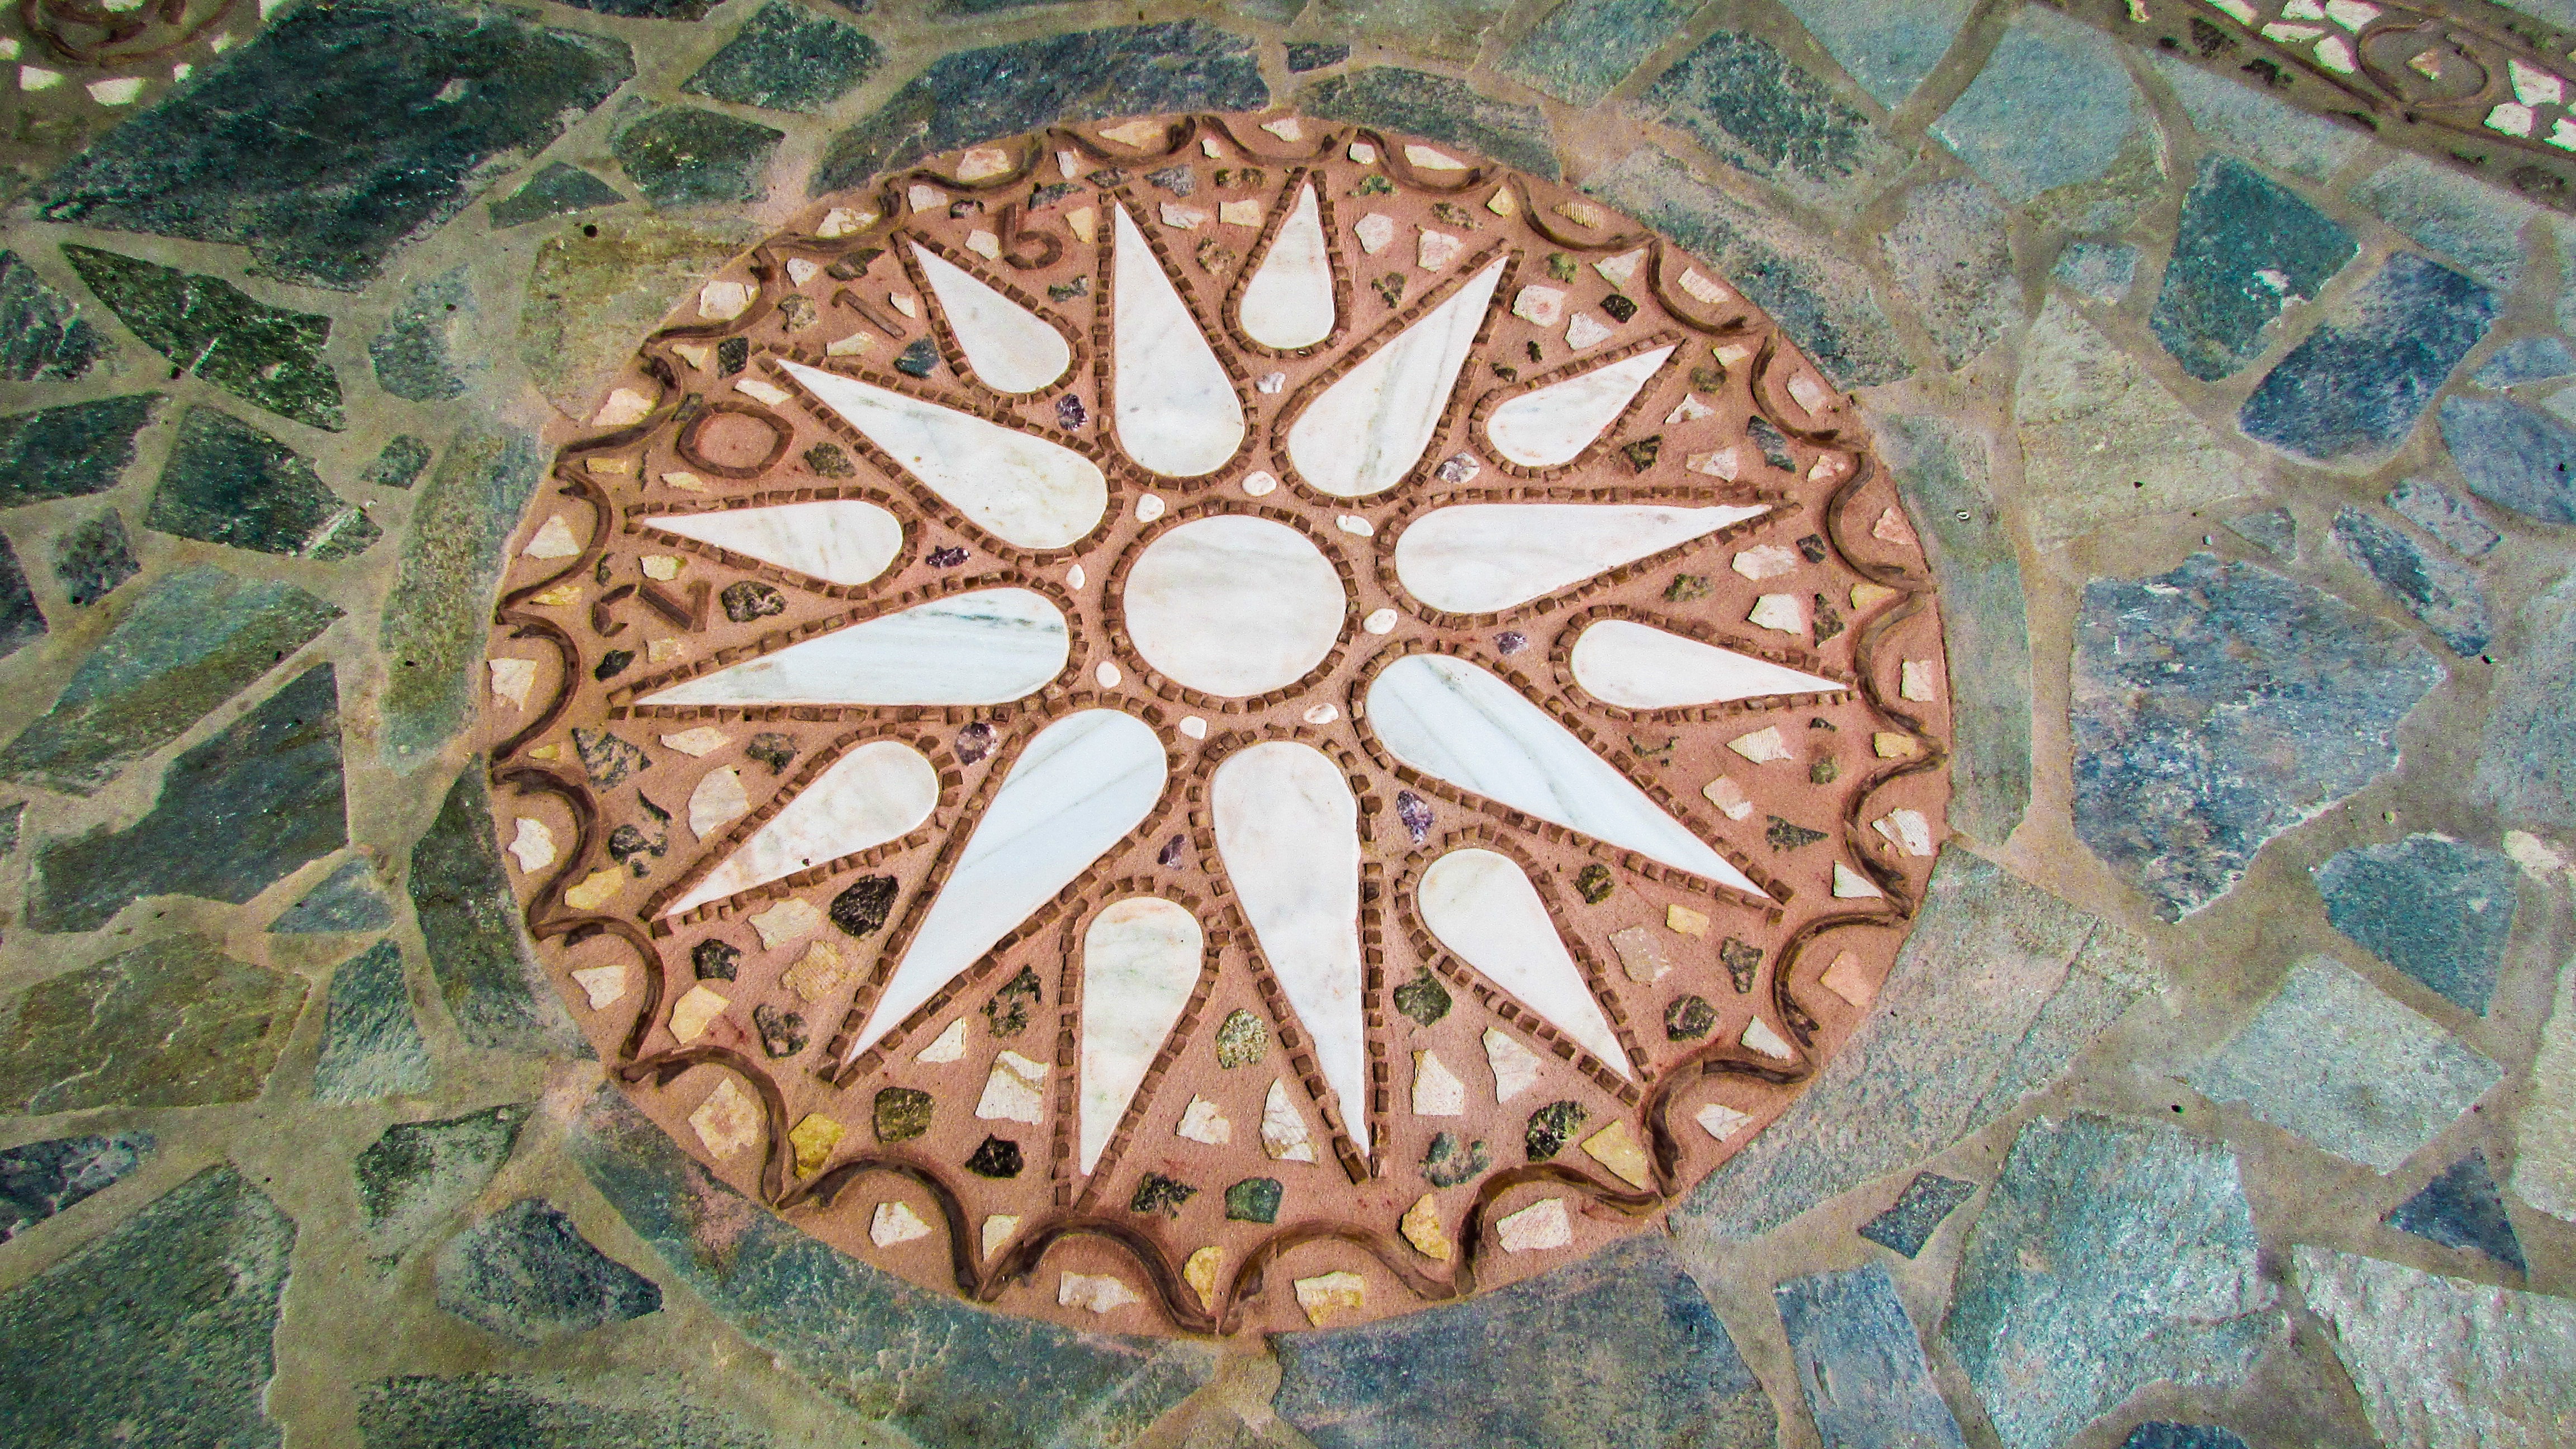
decoration, pattern, church, exterior, material, stones, art, design, symmetry, mosaic, marble, carving, cyprus